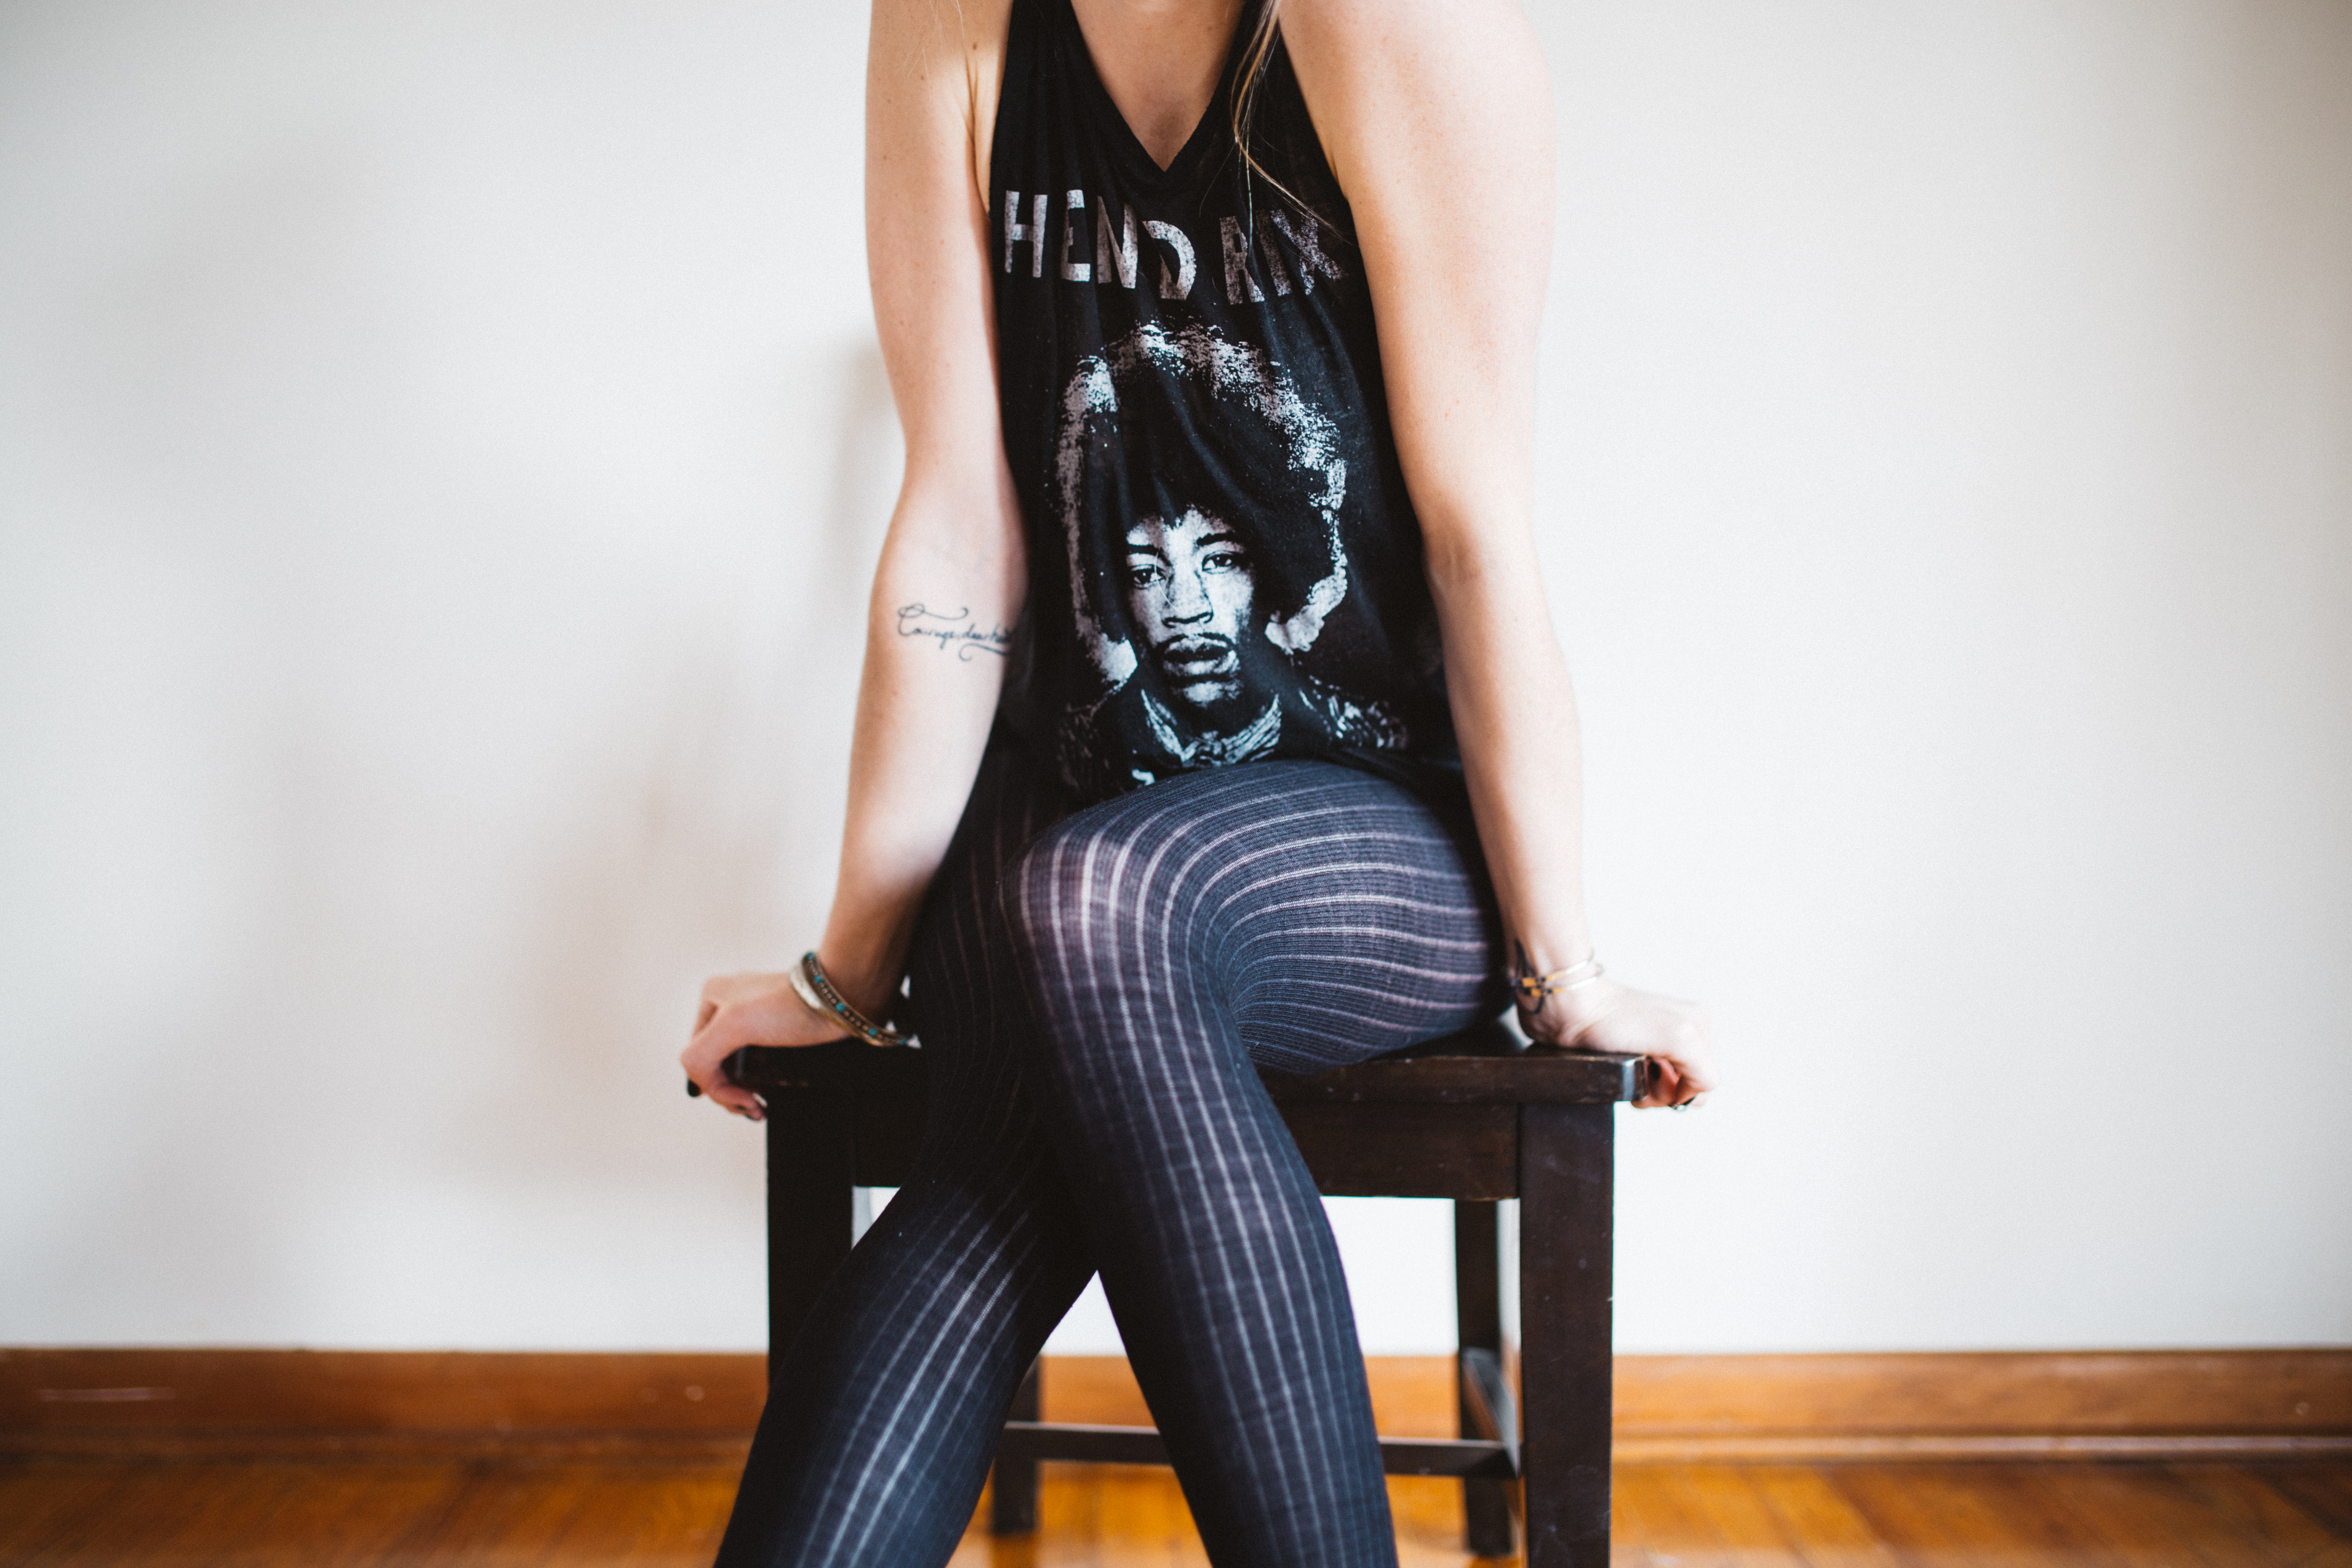
person, girl, woman, female, leg, model, spring, sitting, fashion, clothing, human body, thigh, footwear, sexy, stylish, abdomen, photo shoot, human positions, high heeled footwear, supermodel